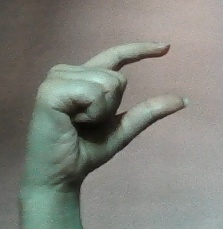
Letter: dal